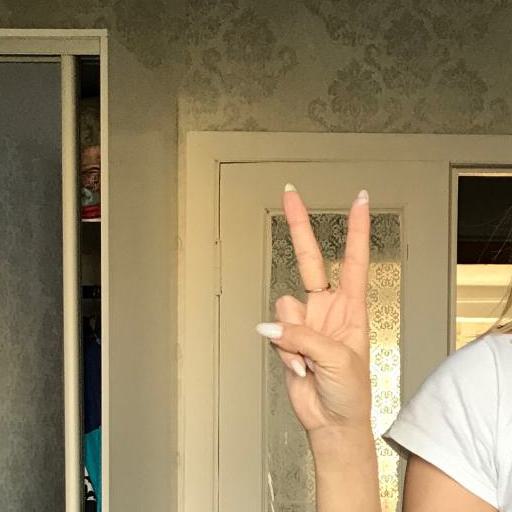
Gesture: peace